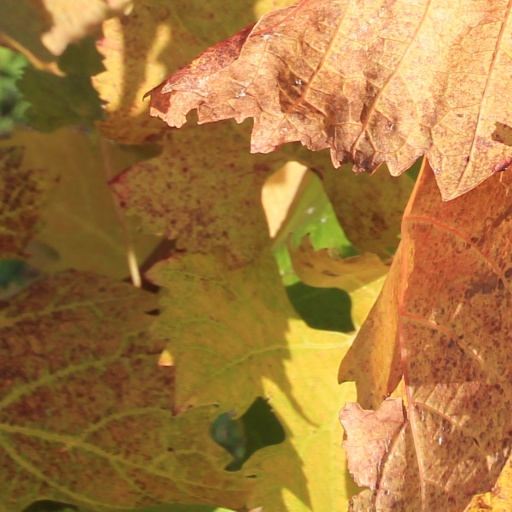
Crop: grape